Piano Quartet (Schumann)

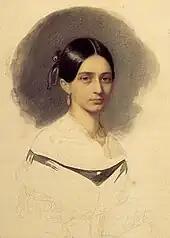
Clara Wieck, 1840

Like the Piano Quintet, the Piano Quartet was written with his wife Clara in mind, though it was dedicated to Count Mathieu Wielhorsky, a Russian cellist and impresario. A private performance of the work took place on 5 April 1843 at the Schumanns' home in Leipzig, with Clara at the piano, who described the quartet in her diary as a "beautiful work, so youthful and fresh, as if it were his first". After making several revisions, on 24 August 1843 Schumann offered the work to the publisher and received a fee of 100 thaler. After several delays due to the Schumanns' tour of Russia in 1844, where the work was performed at a private recital, it was published in May 1845. The manuscript is today held at the Berlin State Library, while the initial sketches have been lost.